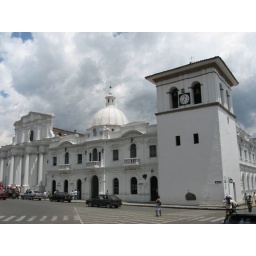
Cathedral and clock tower in the central square